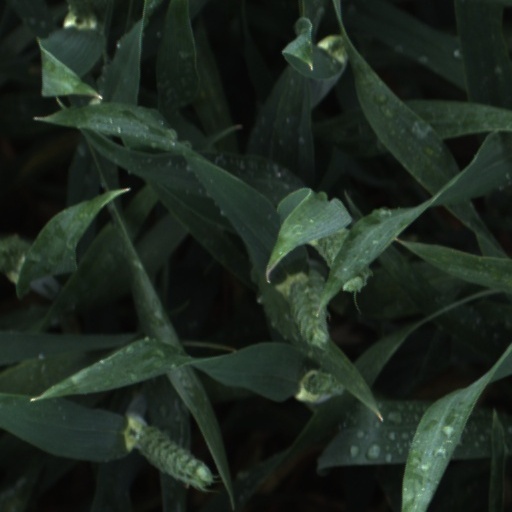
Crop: wheat